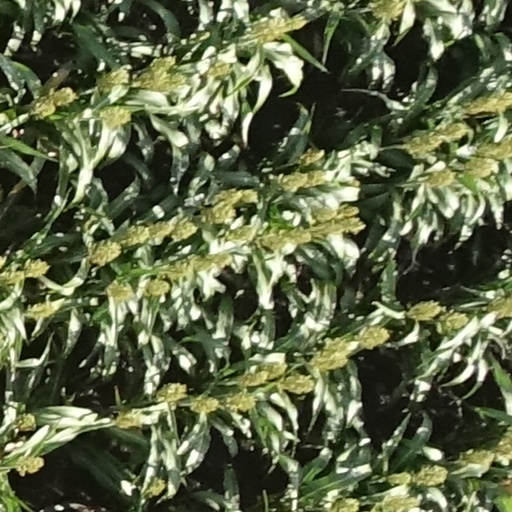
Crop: sorghum